Stube

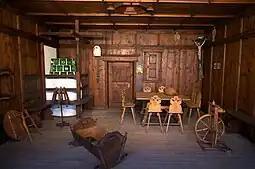
A stube at the Germanisches Nationalmuseum in Nuremberg.

A stube (stiva (Romansh), stüa (Ladin and Lombard) is the traditional living area of the German-speaking Alpine areas (Austria, Germany, Switzerland), and the Italian regions of Valtellina, South Tyrol, Trentino and Ladinia.